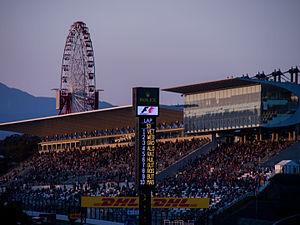
Classement du Grand Prix du Japon 2013
Le Grand Prix automobile du Japon 2013, disputé le 13 octobre 2013 sur le circuit de Suzuka, est la 893ᵉ épreuve du championnat du monde de Formule 1 courue depuis 1950. Il s'agit de la vingt-neuvième édition du Grand Prix du Japon comptant pour le championnat du monde de Formule 1, la vingt-cinquième disputée à Suzuka et la quatorzième manche du championnat 2013.